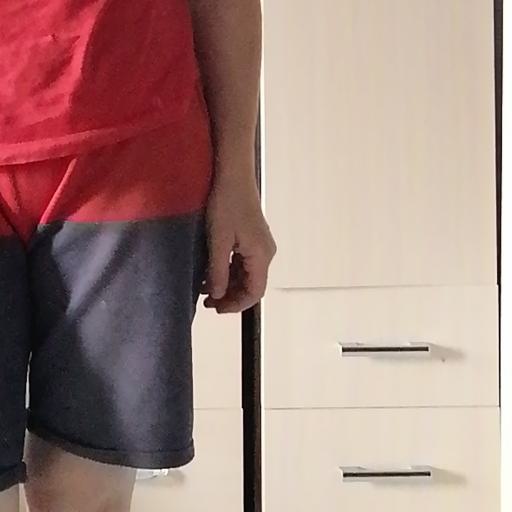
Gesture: no_gesture